Church League for Women's Suffrage

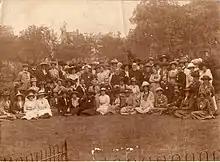
CLWS meeting in Brighton in 1913 by Muriel Darton, a photographer who worked "pro bono" for suffrage causes. Florence Canning is the lady without a hat in the centre within a ring of clergy.

The League was founded by the Reverend Claude Hinscliff in 1909, who was its secretary for a long time. Other founding members included Margaret Nevinson and Olive Wharry, and Joan Cather, whose husband Lt. John Leonard Cather was chair of its finance committee.